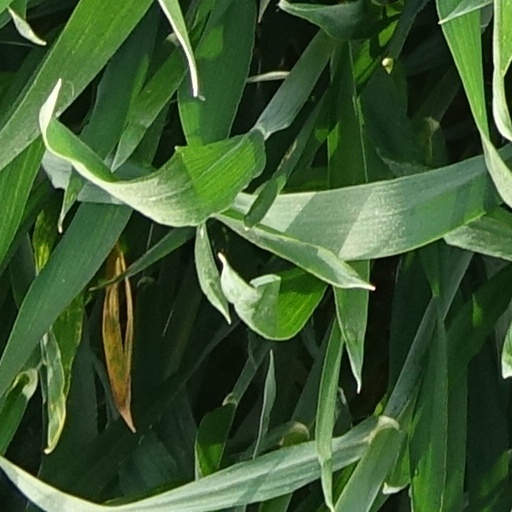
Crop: wheat